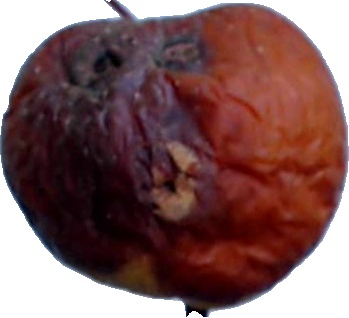
Label: apple_rotten_1